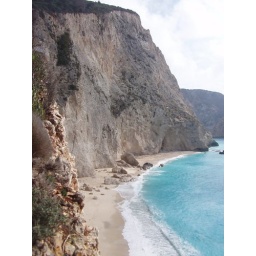
The most photographed beach on the island. Get here by boat or car.